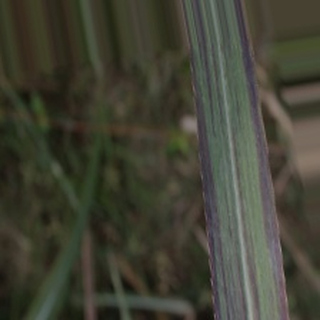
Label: sugarcane_bacterial_blight